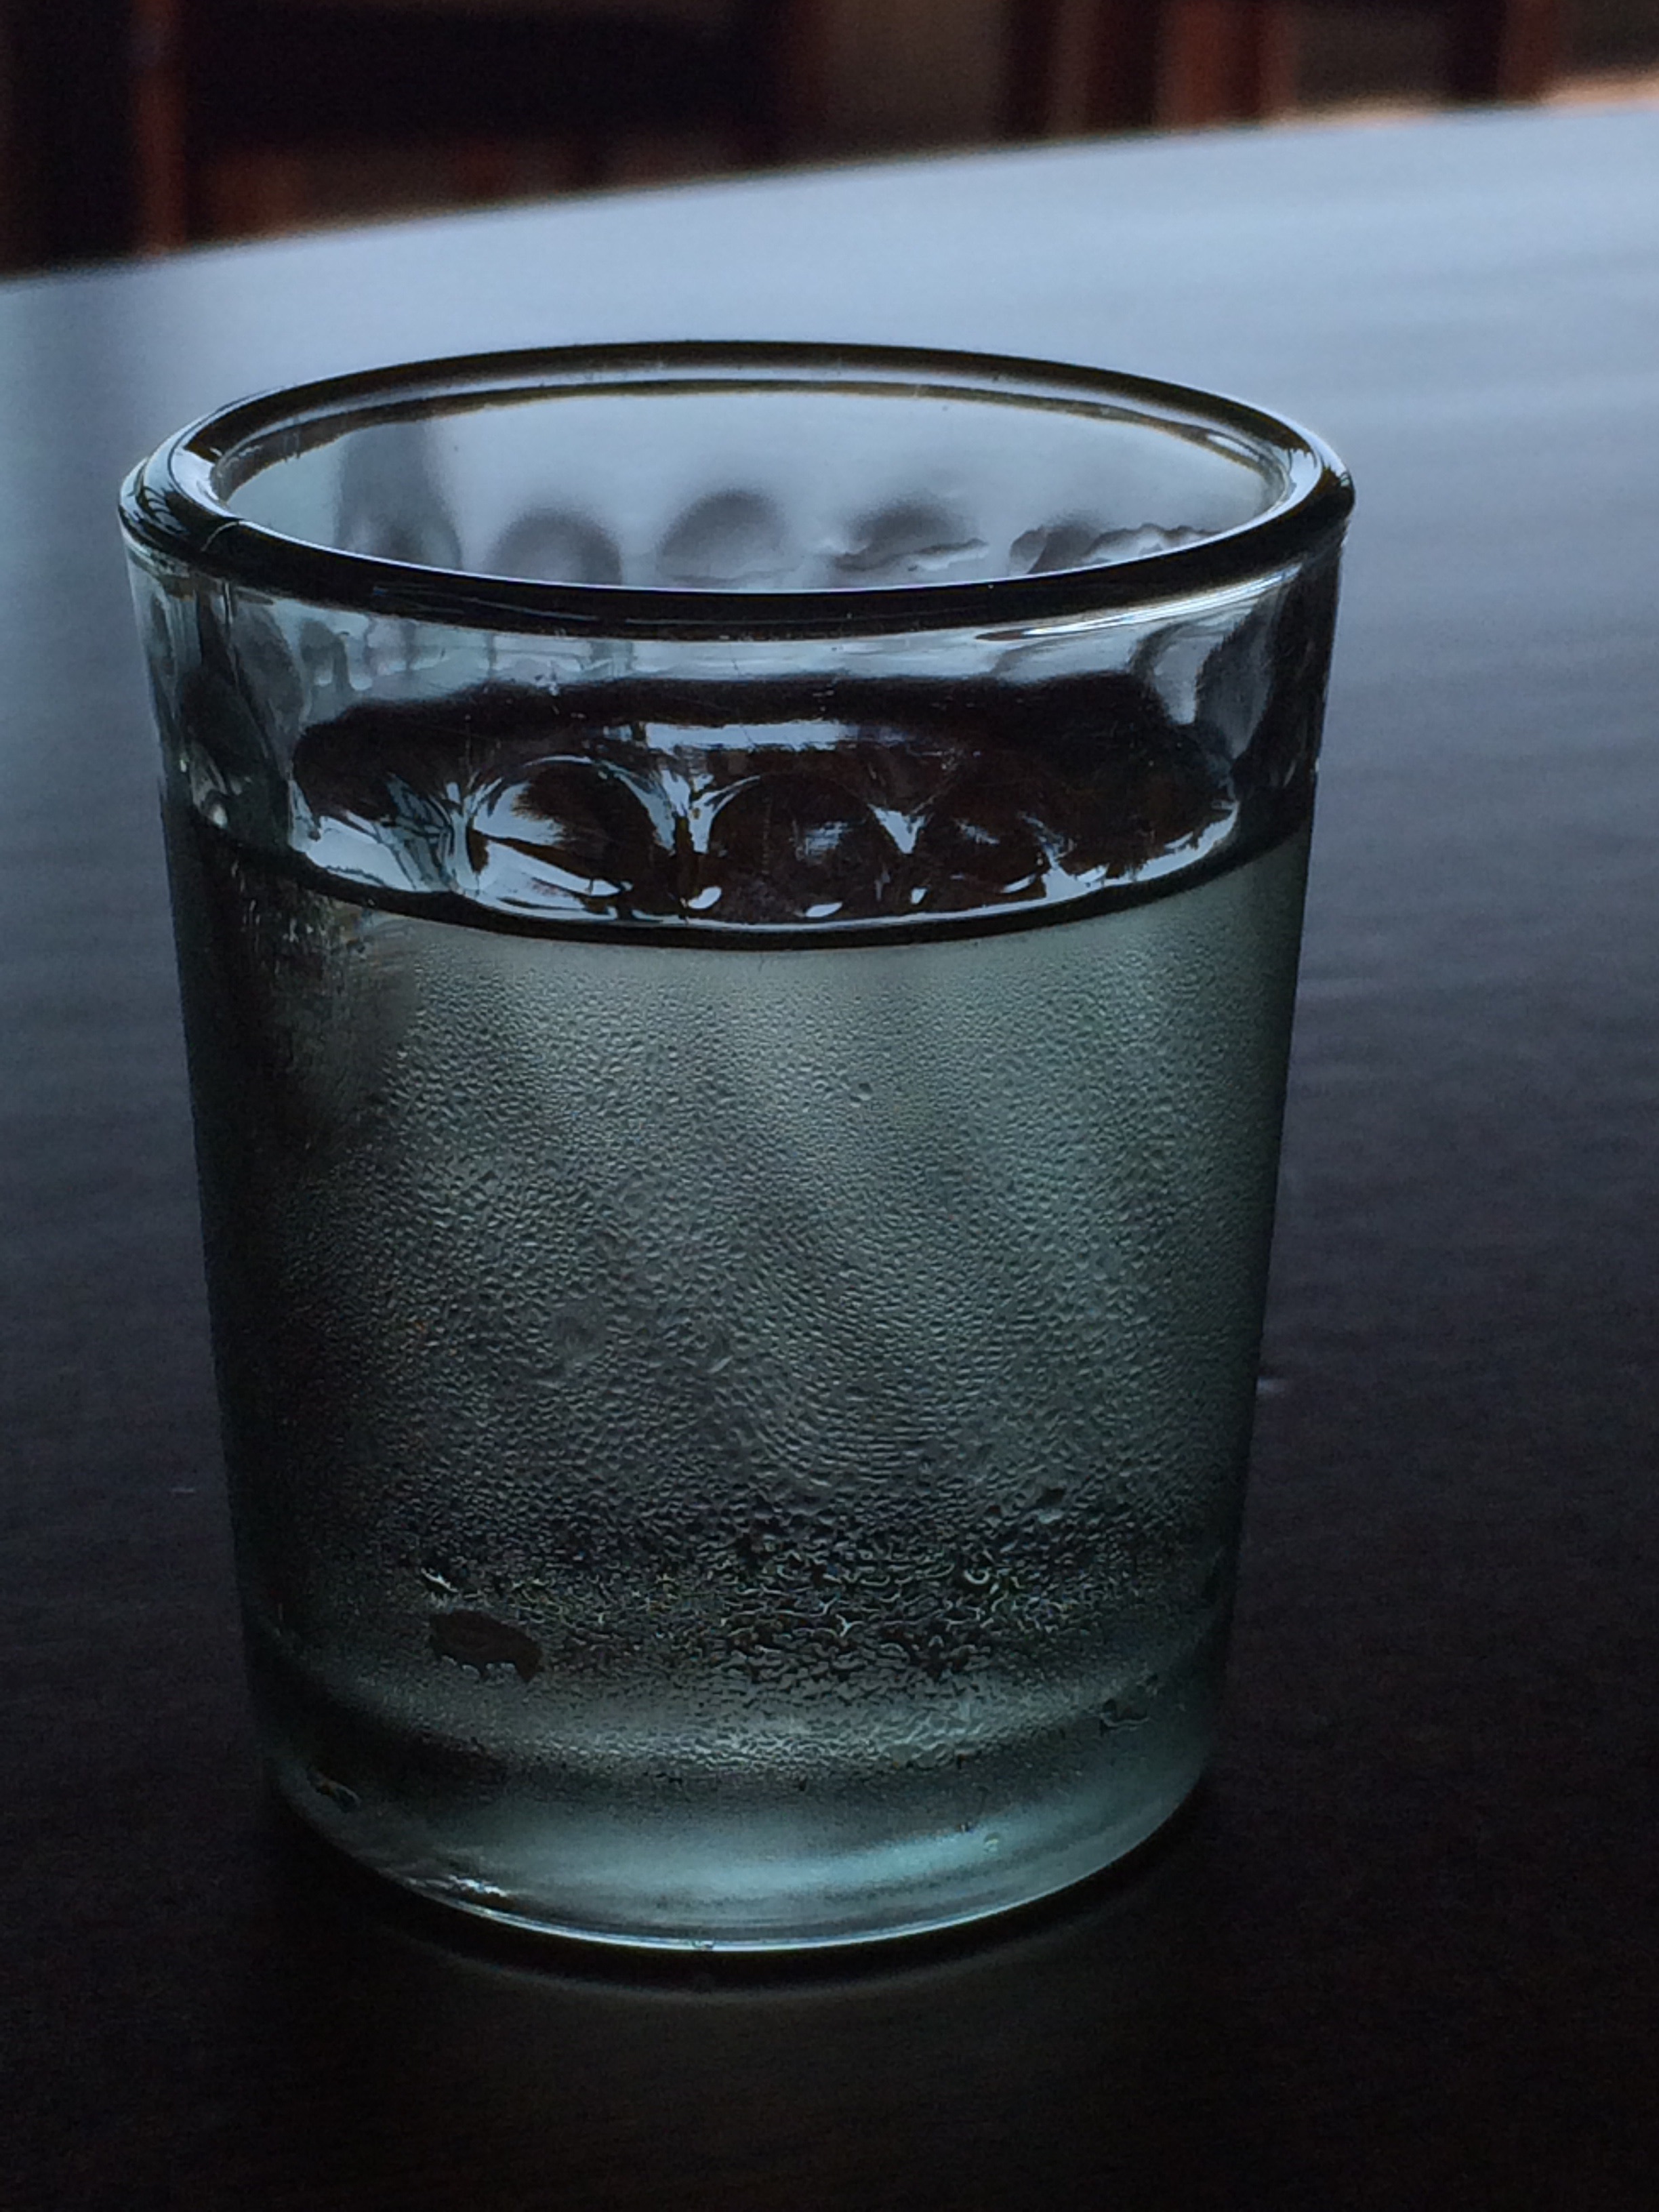
water, glass, cup, vase, drink, candle, lighting, flowerpot, shape, soft drink, man made object, pint us, pint glass, drinkware, old fashioned glass